Foreign policy of the Barack Obama administration

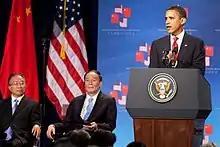
President Barack Obama addresses the opening session of the first U.S.–China Strategic and Economic Dialogue.

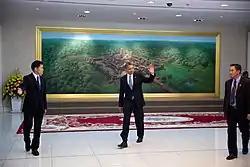
President Obama at the Vimean Santepheap (Peace Palace) in Phnom Penh, Cambodia

Secretary of State Clinton left on her first foreign policy tour (to Asia) on February 15, 2009, with stops in Japan, China, South Korea, Philippines, and Indonesia. The Secretary had travelled to the region extensively, including at least three trips to various countries in the region in 2009, 2010 and 2011. In July 2012, Secretary Clinton traveled Mongolia, Vietnam, Laos and Cambodia. The visit to Laos was the first by a Secretary of State in 57 years.